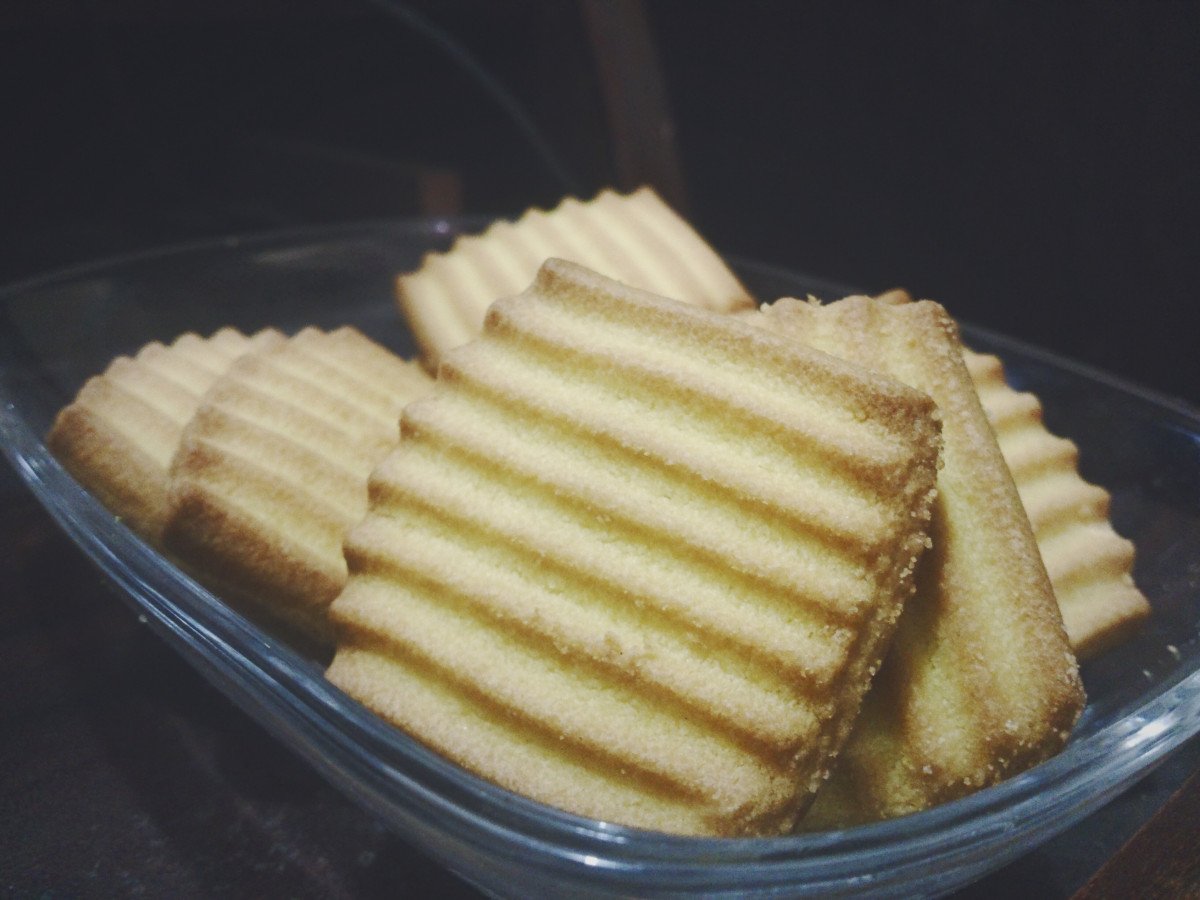
Tags: meal, breakfast, baking, dessert, cuisine, baked goods, junk food